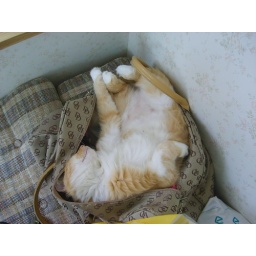
Sleeping cat in my bag